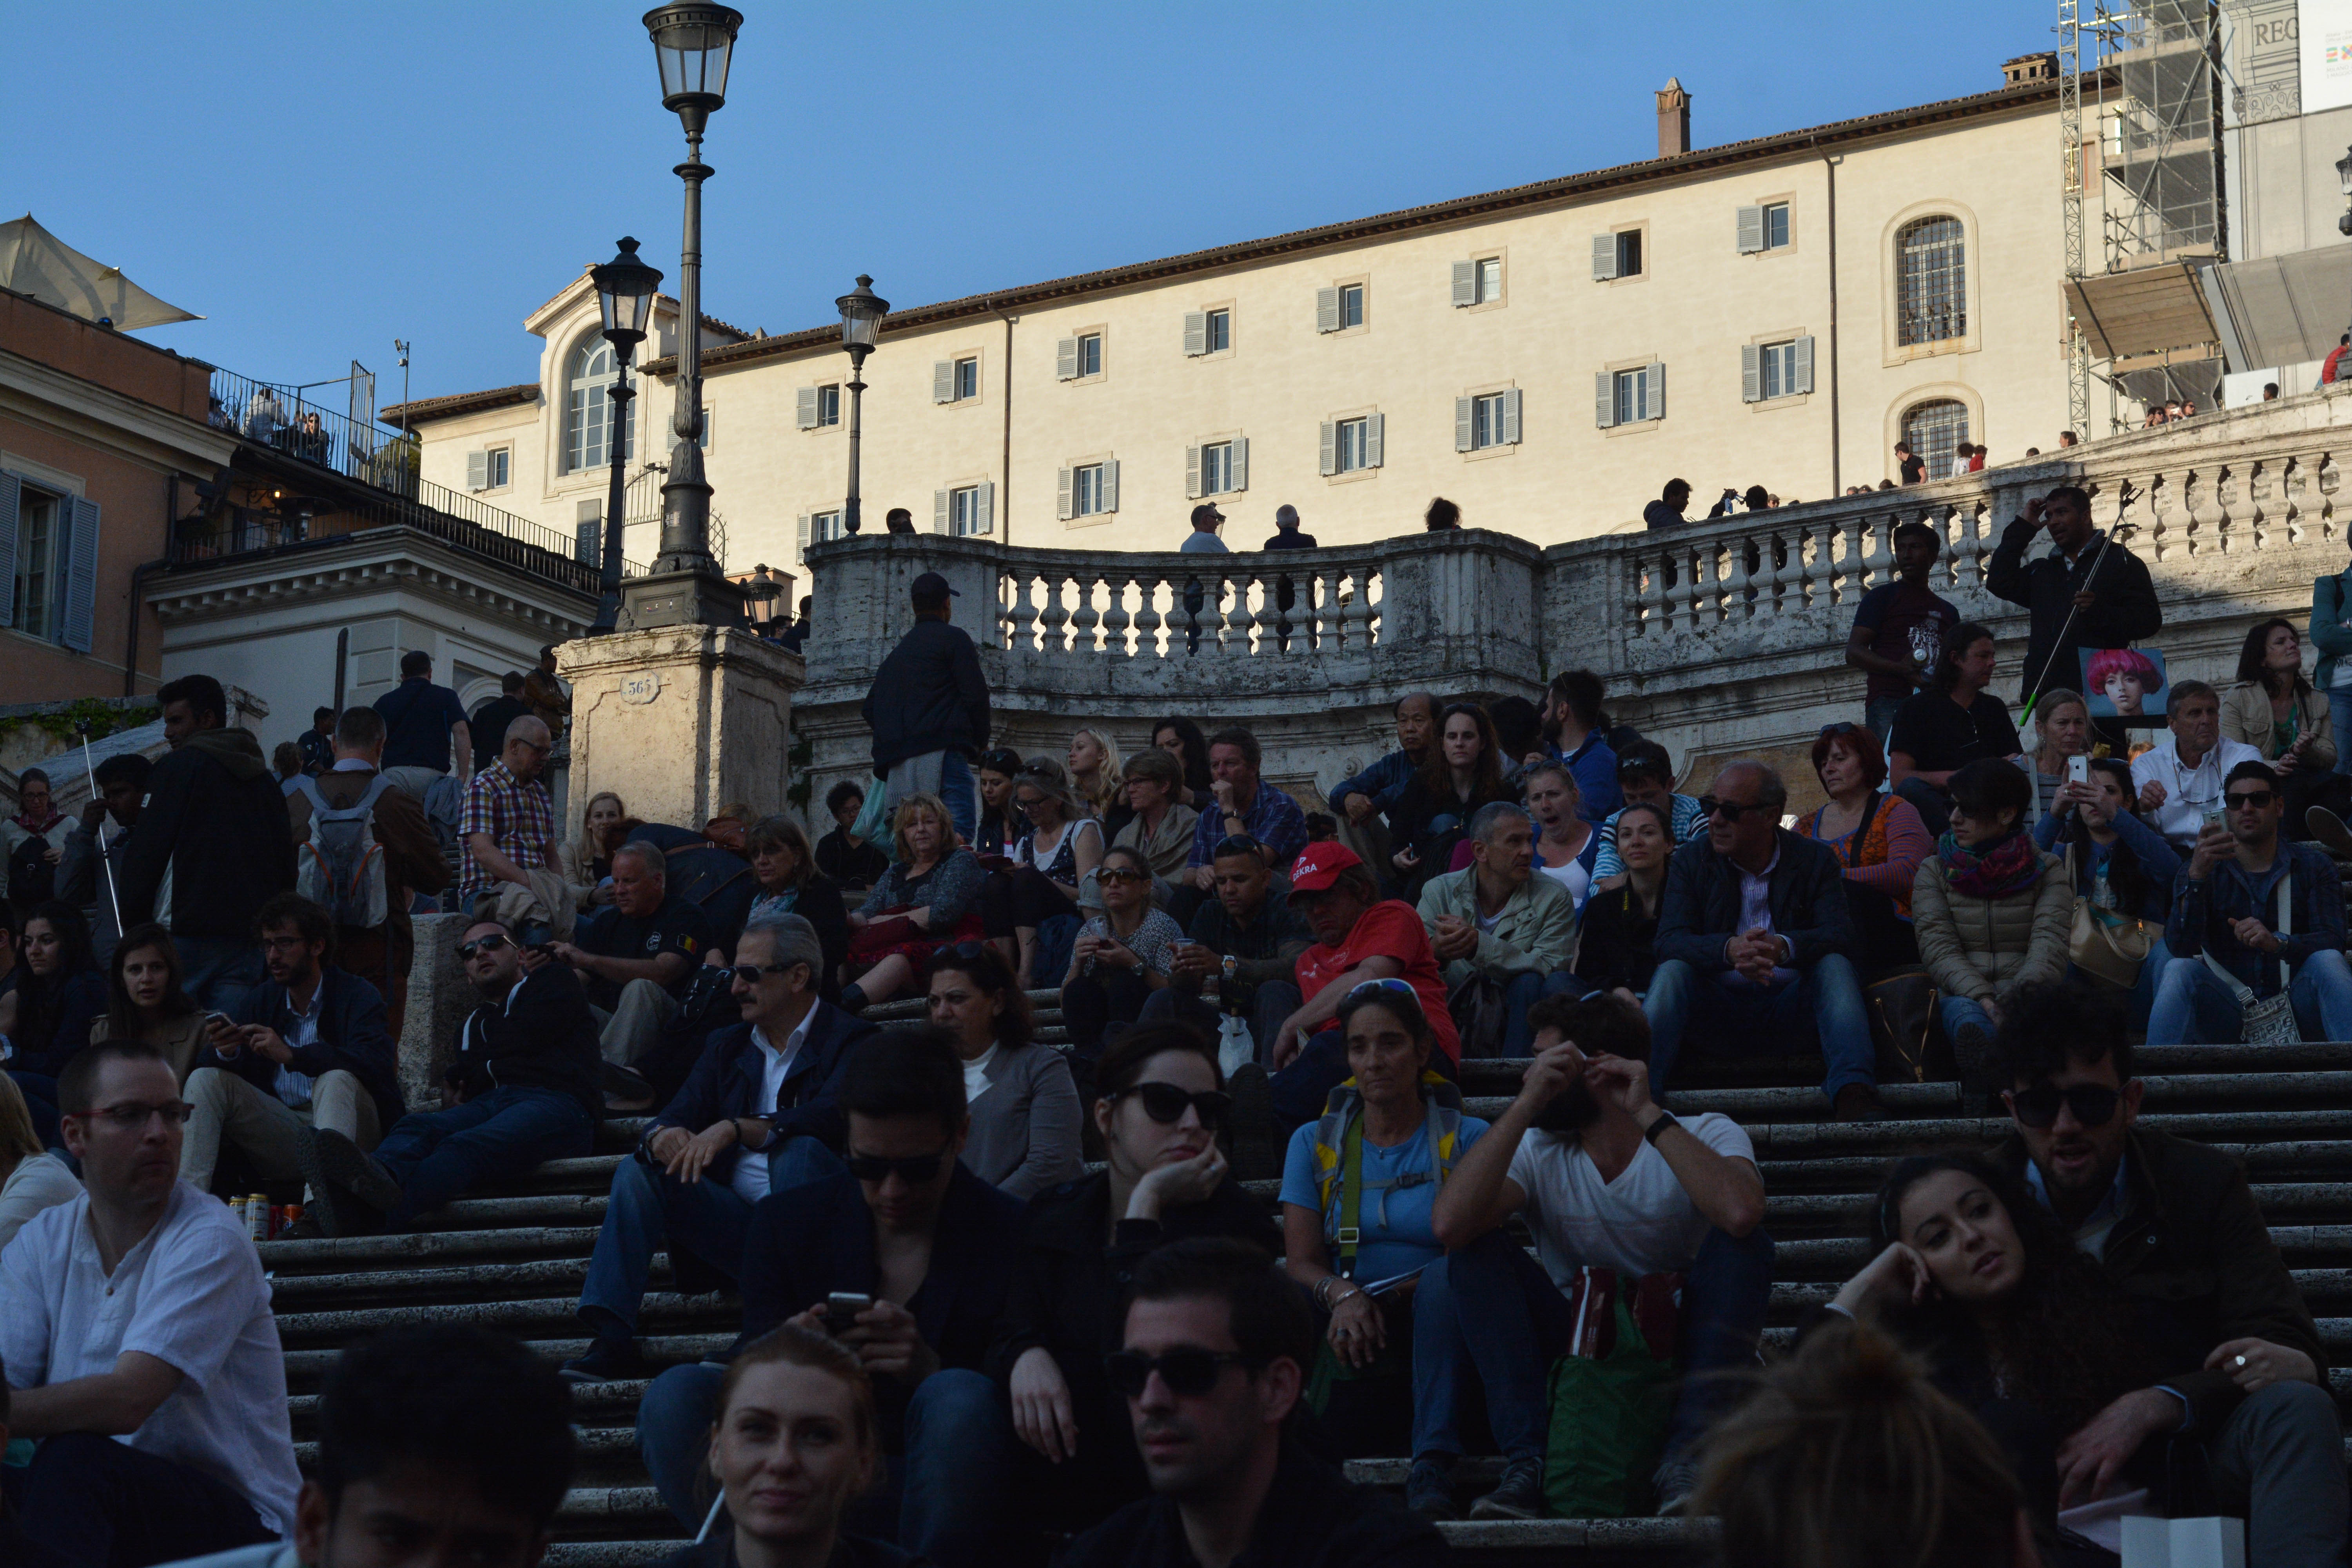
people, crowd, audience, demonstration, protest